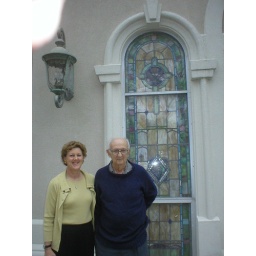
Stained glass window near front door.